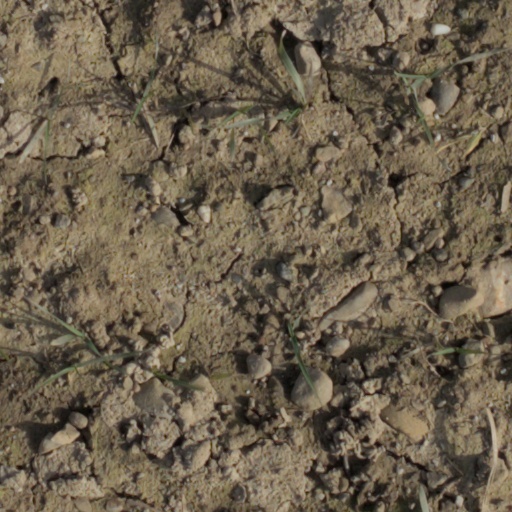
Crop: wheat